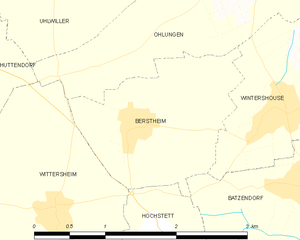
Carte des communes françaises